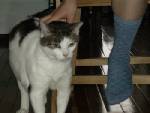
Label: cat